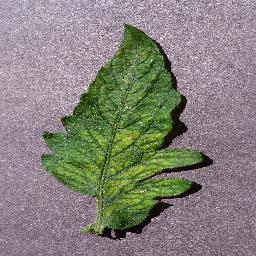
Label: Tomato___Tomato_mosaic_virus